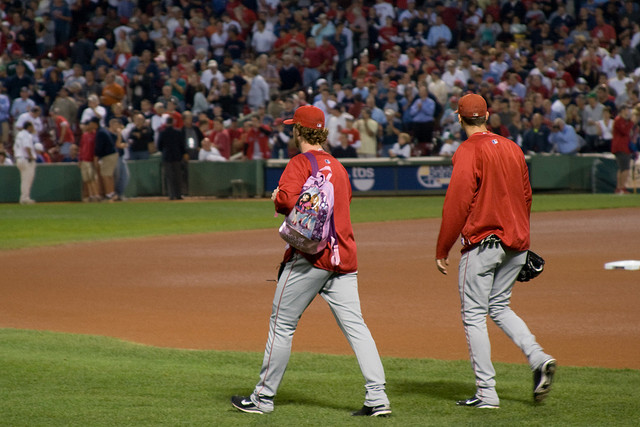
user: Given an image and a question. Answer the question in a short answer. Question: What type of sports field are these players in? Short Answer:
assistant: baseball